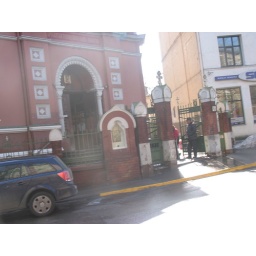
and in a few minutes a grey car comes by and backs right into the blue one